IBM storage

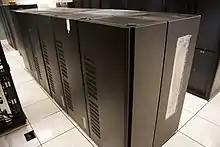
IBM TS3500 D53 tape library - 6 frames

Highly scalable tape library supporting Linear Tape-Open (LTO) or TS11x0 drives. Can scale up to 16 frames, 192 drives and over 20,000 cartridges capacity per library string or up to 2,700 drives per library complex.